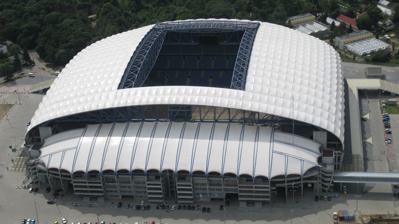
Building: Poznań Stadium
Country: Poland
Year built: 1980
Association football stadium in Poznań, Poland Stadion Poznań Bulgarian Street Stadium Polish : Stadion przy ul.Bułgarskiej Municipal Stadium Polish : Stadion Miejski UEFA Category 4 Stadium Former names INEA Stadion (14 June 2013-30 June 2018) Location ul. Bułgarska 17, 60-320 Poznań , Poland Coordinates 52°23′51″N 16°51′28″E / 52.39750°N 16.85778°E / 52.39750; 16.85778 Owner City of Poznań Operator Lech Poznań Capacity 42,837 Record attendance 45,000 ( Lech Poznań - Widzew Łódź , 8 April 1984) Field size 105 × 68 m Surface Grass Construction Broke ground 1968 Built 1968–1980 Opened 23 August 1980 Renovated 2003–2010 Construction cost ≈760 million PLN (renovation only) Architect Modern Construction Design Sp. z o.o. Tenants Lech Poznań (1980–present) Warta Poznań (2010–2012) Poland national football team (selected matches) The Stadion Poznań (English: Poznań Stadium ), also called the Municipal Stadium in Poznań ( Polish : Stadion Miejski w Poznaniu , pronounced [ˈstadjɔn ˈmjɛjskʲi] ) and the Bulgarian Street Stadium ( Polish : Stadion przy ul.Bułgarskiej ) after the road it is situated on, is an association football stadium in the Grunwald district of Poznań , Poland. It has a capacity of 42,837 (all seated). The stadium was originally built between 1968 and 1980. From its inauguration in August 1980, Lech Poznań has used the ground as its main venue. It has also been used sporadically by Warta Poznań . In the years 2003–2010, the stadium underwent a complete reconstruction, including the building of four new fully covered stands. Currently it is the fifth-largest stadium in Poland (after National Stadium , Silesian Stadium , Stadion Wrocław and Stadion Gdańsk ) and third largest in Ekstraklasa (after the latter two). The grand opening after final renovation took place on 20 September 2010, with Sting's Symphonicity Tour concert. From July 2023 the stadium is called ENEA Stadion , for sponsorship reasons. History Stadium interior in 2010 Construction works of the Municipal Stadium began in 1968. Like most stadiums in those times, it was built on artificial hills on which concrete benches and crown of the stadium was later formed. The construction consisted of three stands (in a characteristic U-shaped style), while the place dedicated for the fourth stand was left free. Swimming pool and gyms were supposed to be built there, but that plan was never realized. It took almost 12 years to complete the whole structure. The first match of the new stadium was a 1–1 draw between Lech Poznan and Motor Lublin played on 23 August 1980 with an audience of 18,000 people. The first goal scorer for the home team at the new stadium was Marek Skurczyński . Six years later the most specific elements of the stadium were built - four 56-meter-high masts with floodlights whose total illuminance was 1890 lux . Floodlights were used for the first time in a match between National teams of Poland and Greece (2–1). Record attendance was noted on 8 April 1984, when the stadium was filled with about 45,000 spectators, while the official capacity at that time was only 40,000. The opponent was Widzew Łódź and the match ended 1–0 with a victory for Lech Poznan. A few years later, Municipal Stadium was equipped with an electronic scoreboard, which was placed behind the sector number 8. For many years, there had not been any modernization work besides installing new plastic chairs in the early 1990s. In this stadium, Lech Poznan began its "golden age". In the 1980s and 1990s, Lech won six league titles (1983, 1984, 1990, 1992, 1993, 2010), five Polish Cups (1982, 1984, 1988, 2004, 2009) and four Polish SuperCup (1990, 1992, 2004, 2009). The stadium when it was called "INEA Stadion" Reconstruction Process of complete reconstruction of the stadium began in mid-2003. The first stage of works was to complete the missing stand. The new North stand "completed" the characteristic U-shaped construction style of the stadium and increased its capacity by an additional 8,124 seats. The stand was opened in March 2004. Almost two years later, the roof construction covering all seats on north stand was built. At the same time, the stadium was equipped with an under-soil heating system. Also, floodlights mast modernization took place in the same year. In January 2006, construction of stands no. II (South stand) began in place of demolished old stadium's sections occupied by the Lech Poznań supporters section. This part of the stadium was traditionally called “Kocioł” (Polish “Boiler”). The construction of first two storeys of this 3-level stand were completed in February 2007, with work on the third one finalized in September 2008. This resulted in the increase in capacity of the entire stand to about 9,000 seats. After Poland was chosen as a co-hosting Nation for Euro 2012 the city authorities decided to revise the architectural concept of the stadium and thus a larger facility was decided to be built. The stadium capacity increased to about 45,000 seats. According to a new project stands no. I and III (along sidelines) were built as two-level constructions. Both have capacity  for 13,750 spectators. VIP lounges, media zone, locker rooms , referees rooms and club facilities are located on the stand no. I. Whole seats located on stand no. III are dedicated strictly for football fans. All places on the stadium are seated – folding stadium seats are installed in such a way as to maintain a minimum 12 cm clearance between each other. The stadium being renovated in 2009 Modernization and expansion project of the stadium was delivered by Modern Construction Systems. In comparison to the earlier architectural concepts, the last one changed the roof construction design. The concept introduced roof as a membrane in natural colors of silk . The whole membrane is divided into equal segments – each of them is 9 meters long and gives the impression of wavy-like shape. The roof forms a cohesive whole over stands I, II, and III. Part of the roof over the stand no. II is a movable structure, designed to ensure proper illumination of grass on some part of the pitch . Cubature of the stadium is 1,300,000 m 2 and total area is 250,000 m 2 . The original architectural concept of stadium modernization from 2002, was finally replaced by concept designed in 2008. Construction work based on this concept took place in years 2008–2012. Work on the stands no. I and III started in October 2008 and was completed in September 2010. New model of folding seats was installed on all four stands. They are wider than previous models, so the capacity of the stadium was reduced to 41,609,  but in 2012 it was increased to the current capacity, 42,837. During reconstruction, it was decided to build steeper stands in order to promote spectator interaction with the players. However, a consequence of this solution is also poor grass growth on the football pitch because of sunlight hardly getting through. This makes it necessary for turf to be exchanged a few times a year. It is hoped that the frequency of replacement will drop after the field rehabilitation carried out in August/September 2011. Stands characteristic Lech Poznan fans during a match Stand no. I (length - 136.13 m / width - 58.64 m) This is the main stand on the stadium. Facilities under the stands are designed for players (locker rooms, saunas, massage rooms etc.), press and special guests. Under the stand no. I there is also an underground parking for cars and buses  The remaining storeys are dedicated for players, referees, fans and the press. Moreover, there are conference rooms, offices, storage and technical rooms located under the stand. Training grounds are located behind this stand. Stand no. II - known as Kocioł (The Cauldron) (length - 128.73 m / width - 48.35 m) Stand no. II is located on the side of the historical fortification structure named Fort VIII Grolman. The stand is the only three-level stand on the stadium dedicated for spectators. Some rooms located in south-west corner of stand no. II are reserved for a future hotel complex. There are the most fanatic fans of Lech Poznań. Stand no. III (length - 136.13 m / width - 58.64 m) East stand of the stadium is located on the side of Bułgarska street. This is second stand located behind sidelines. All five storeys with concession stands, toilets, and staircases are designed for spectators. Storage facilities, technical rooms, warehouse and staff rooms are located on lower levels on this stand. In addition, at the level + 3.30 two conference rooms with a capacity of 25 and 50 people are located. Stand no. IV (length - 189.00 m / width - 42.80 m) North stand was built first, before revisions of stadium's architectural concept took place. This is the smallest stand on the stadium with all space and rooms dedicated for the spectators. The structure is composed of four storeys. At the level of + 6.60 there are seats for disabled persons. Panorama view of the Poznań Municipal Stadium in 2013 Stadium as seen from Bulgarska St. Poland national football team matches Nr Competition Date Opponent Result Attendance Scorers for Poland 1 Friendly 17 November 2010 Ivory Coast 3–1 42,000 Robert Lewandowski (2), Ludovic Obraniak 2 15 November 2011 Hungary 2–1 7,500 Paweł Brożek , Vilmos Vanczák ( o.g. ) 3 19 November 2013 Republic of Ireland 0–0 31,100 4 26 March 2016 Serbia 1–0 38,271 Jakub Błaszczykowski 5 8 June 2018 Chile 2–2 41,216 Robert Lewandowski , Piotr Zieliński 6 8 June 2021 Iceland 2–2 19,614 Piotr Zieliński , Karol Świderski Euro 2012 matches The stadium was one of the venues for the group stages of the UEFA Euro 2012 championships. Three Group C matches were played there: Croatia v. Republic of Ireland on 10 June, Croatia v. Italy on 14 June, and Republic of Ireland v. Italy on 18 June. (The other three matches in that group took place at the PGE Arena , Gdańsk ). Date Time (CEST) Team #1 Result Team #2 Round Attendance 10 June 2012 20:45 Republic of Ireland 1–3 Croatia Group C 39,550 14 June 2012 18:00 Italy 1–1 Croatia 37,096 18 June 2012 20:45 2–0 Republic of Ireland 38,794 See also Poznań-Ławica Airport Motorway A2 linked with Stadium Poznań Główny railway station List of football stadiums in Poland Lists of stadiums References